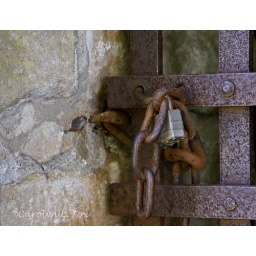
An old rusty lock is on the door of a historic jail in Arrow Rock, Missouri.